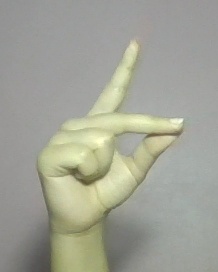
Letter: ta